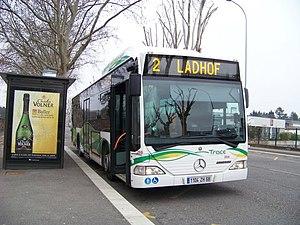
Photo d'un bus ligne 2 à l'arrêt ""Cimetière du Ladhof"". Photo de Titus"
Transports de Colmar et environs, abrégé en Trace, est le nom commercial du réseau géré par la STUCE et dont l'autorité organisatrice est le SITREC. Le réseau dessert l'ensemble des communes de Colmar Agglomération et d'autres communes limitrophes.